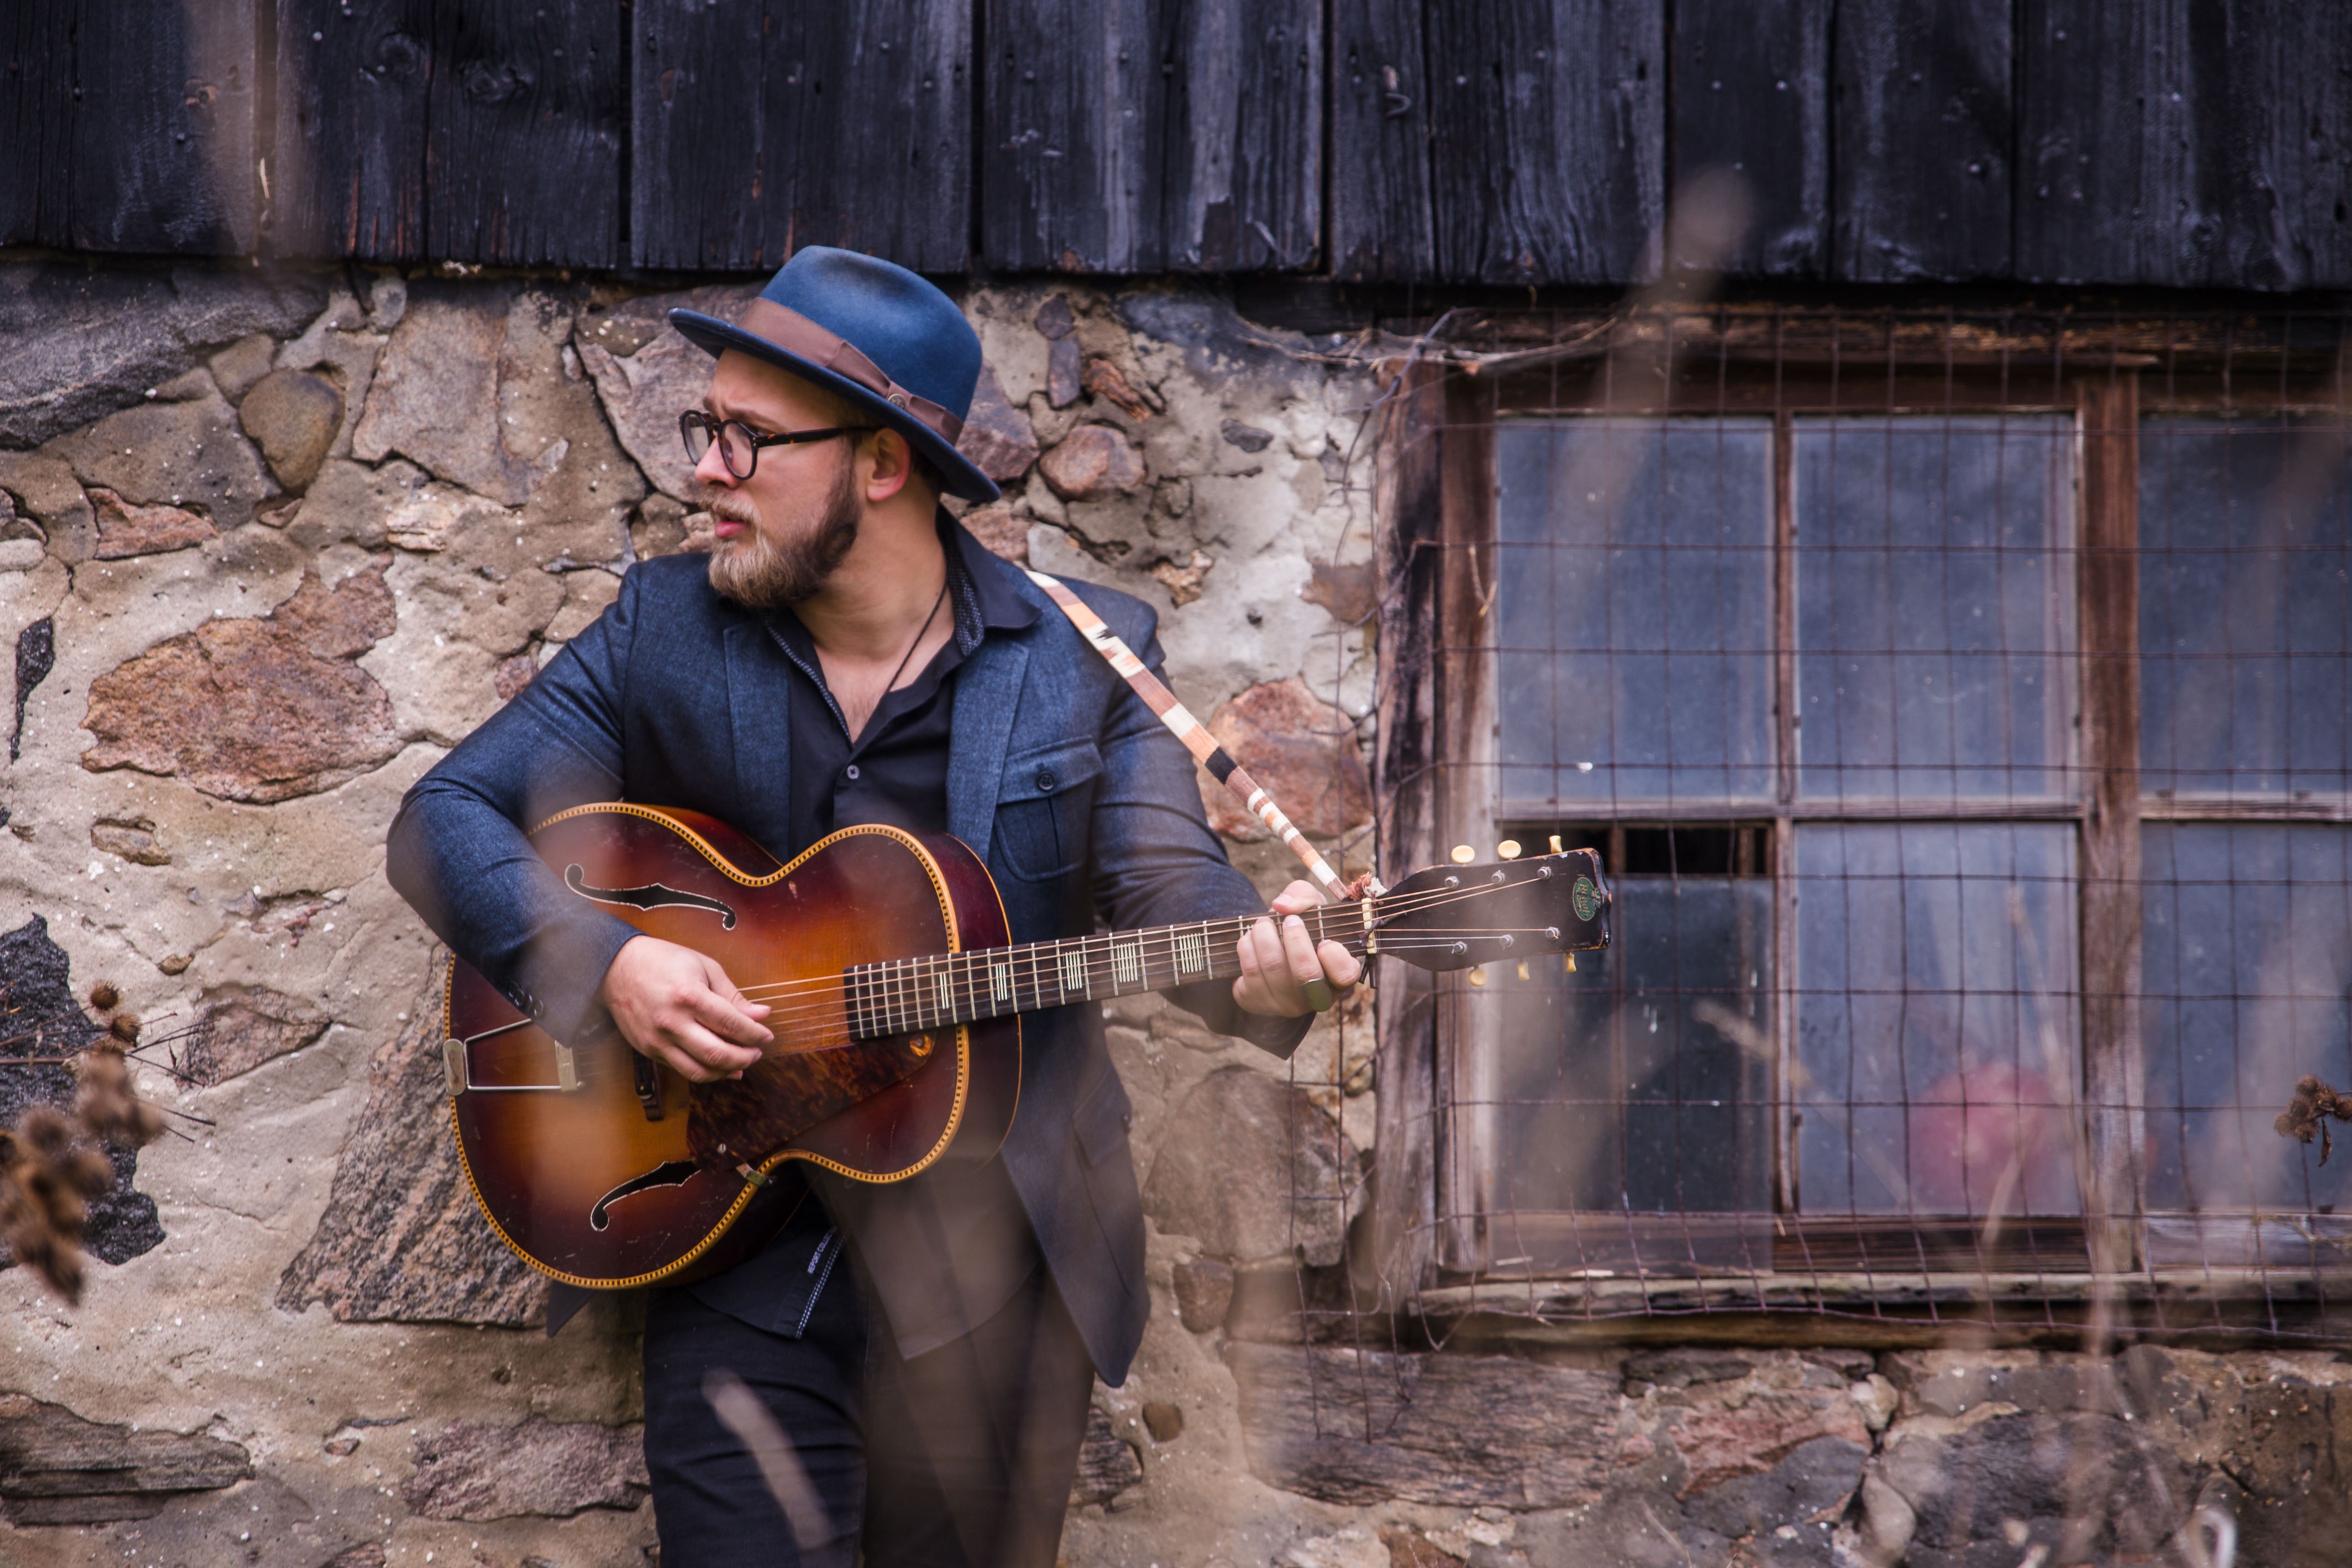
musician, music, musical instrument, plucked string instruments, guitar, string instrument, material, recreation